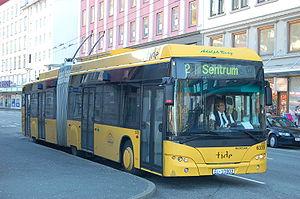
Le trolleybus de Bergen compte une ligne desservant la ville de Bergen en Norvège.